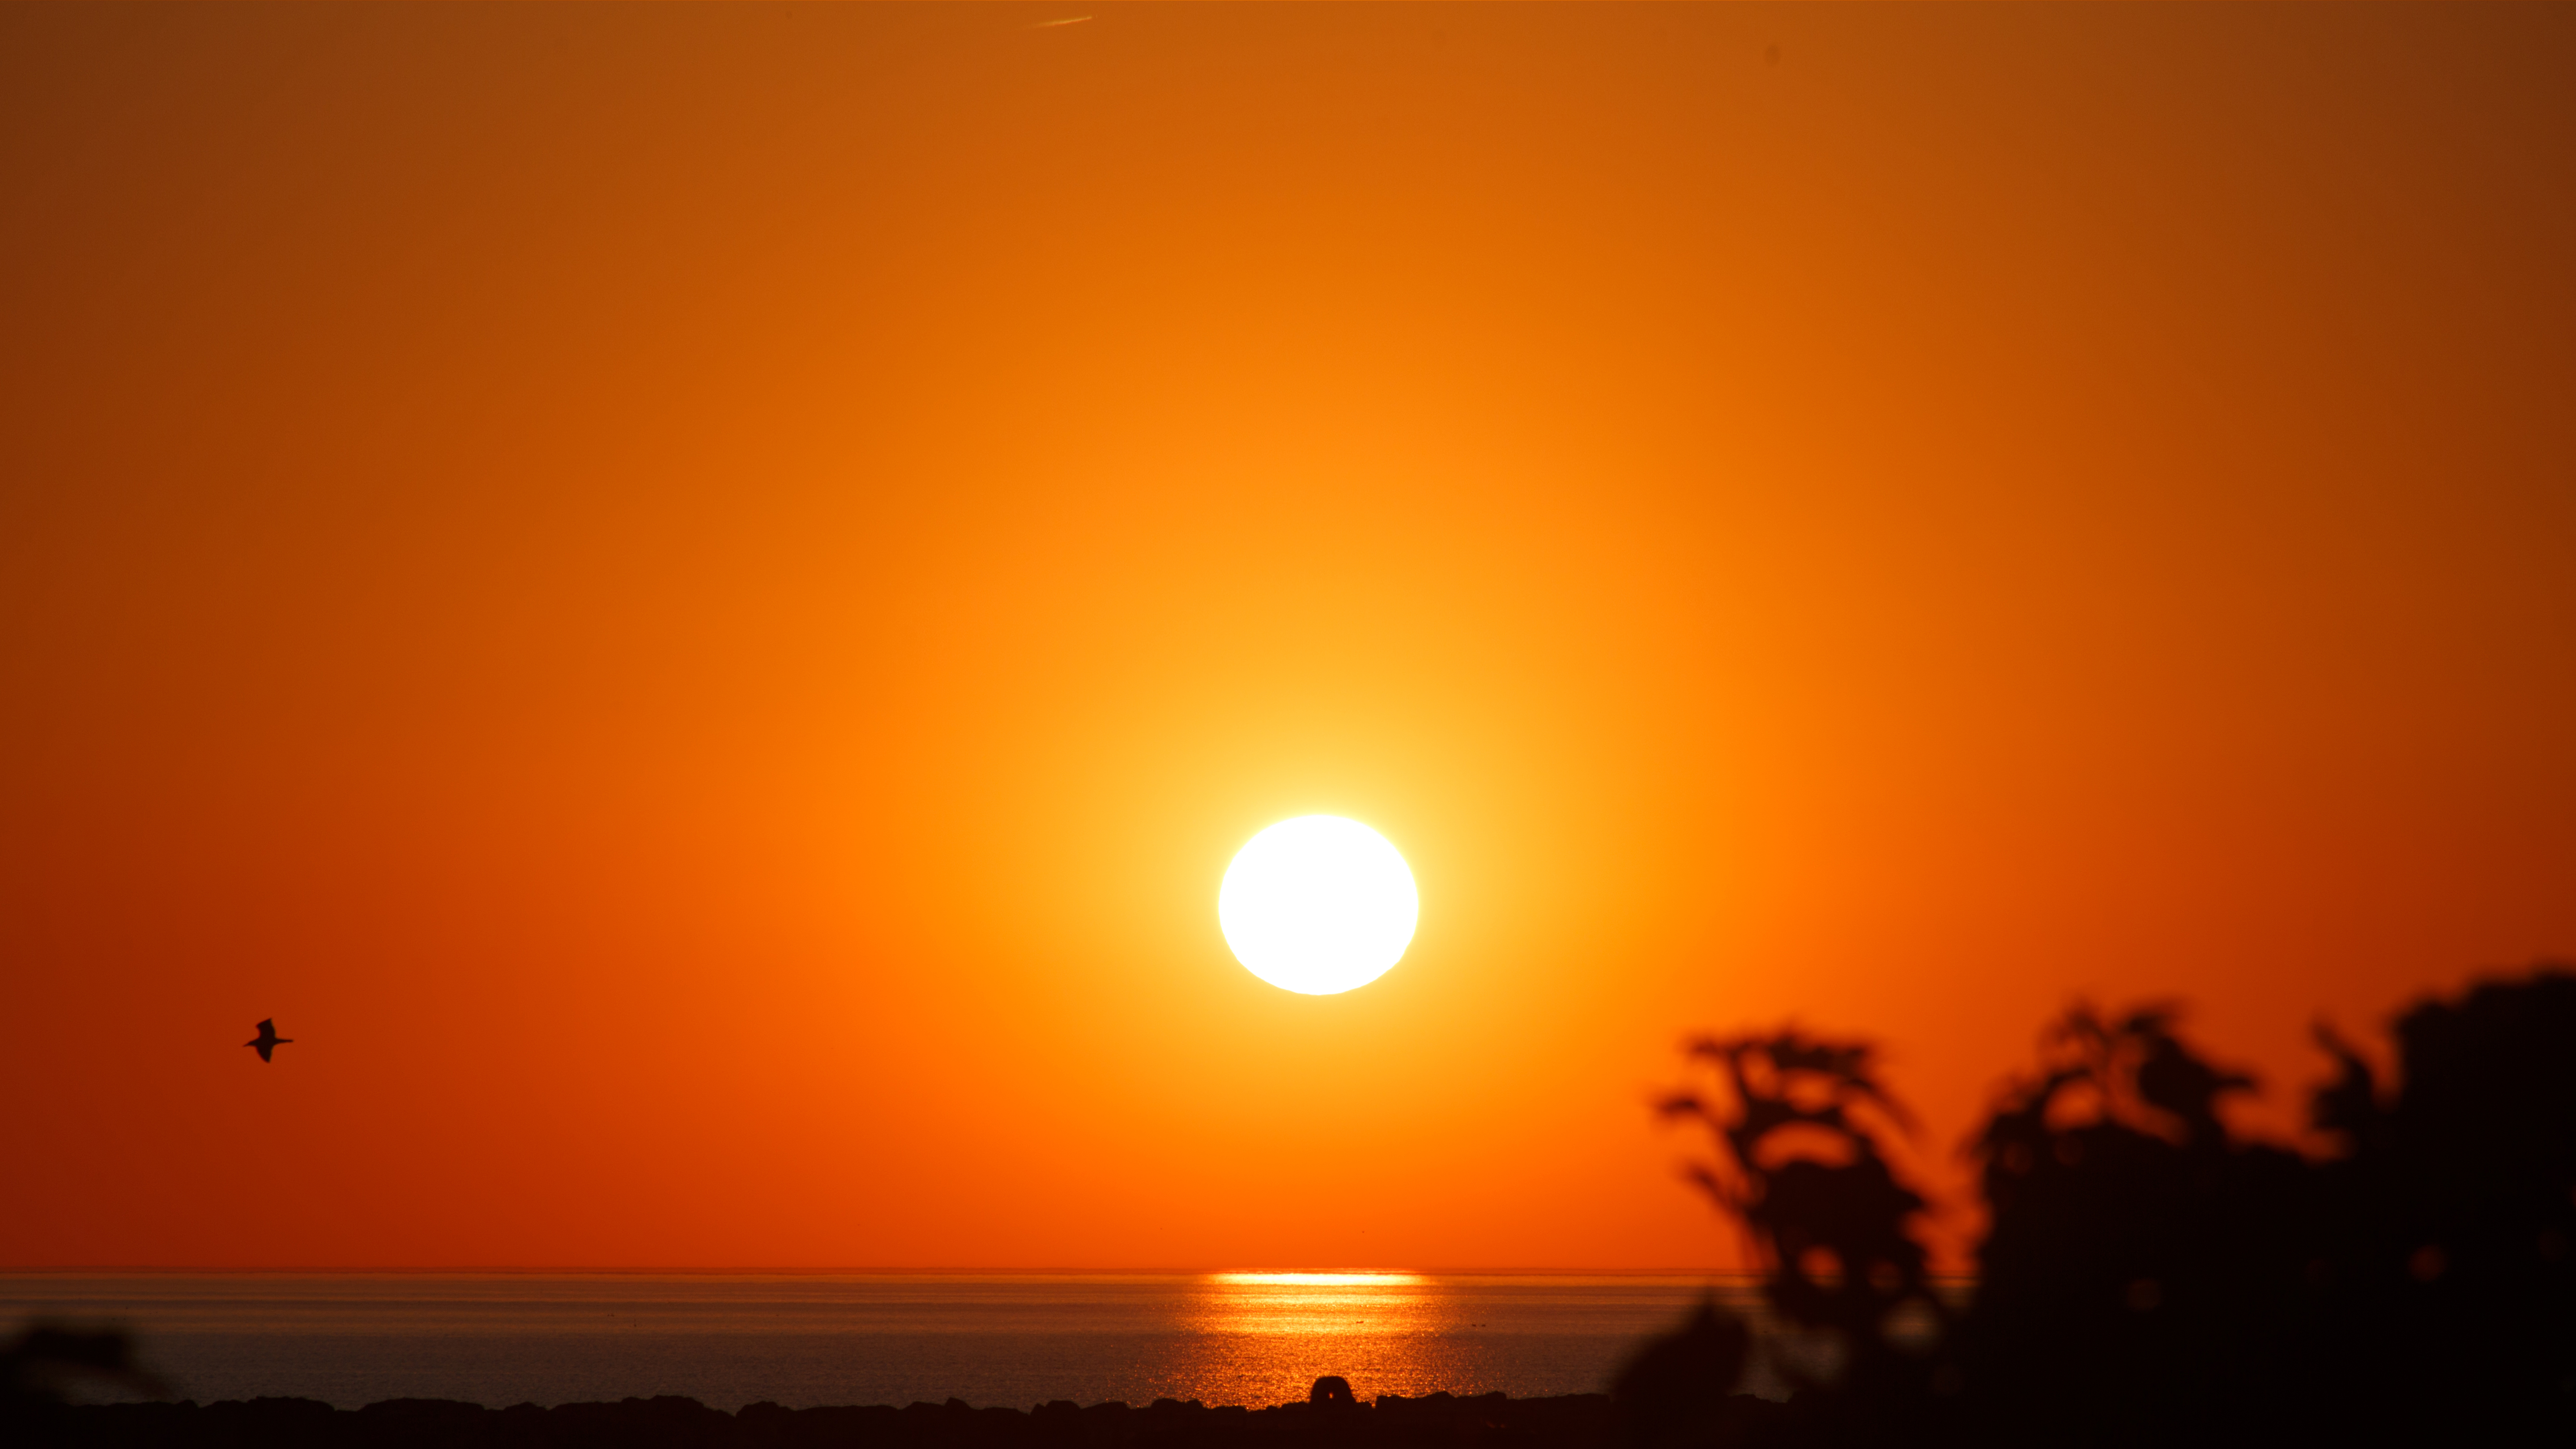
water, horizon, sky, sun, sunrise, sunset, sunlight, morning, dawn, atmosphere, summer, dusk, evening, orange, soleil, couleur, waterscape, sunsettime, sunriseandsunset, sunrisesunset, matin, afterglow, astronomical object, red sky at morning